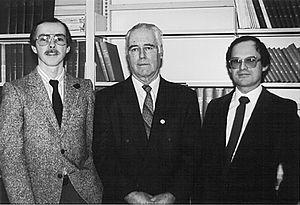
Le docteur André J. Robert était le premier météorologue canadien à développer avec succès un modèle de prévision numérique de la circulation atmosphérique terrestre.